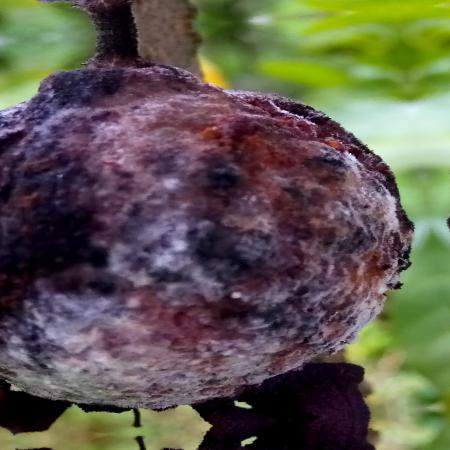
Label: Phytopthora